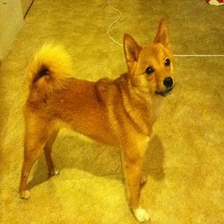
Species: dog
Breed: shiba inu